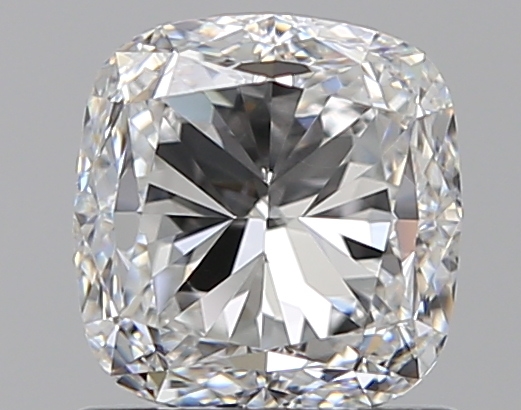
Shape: cushion
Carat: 1.21
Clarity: VS2
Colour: E
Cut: GD
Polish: EX
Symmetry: VG
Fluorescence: F
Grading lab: GIA
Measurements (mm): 5.68 x 5.48 x 3.93